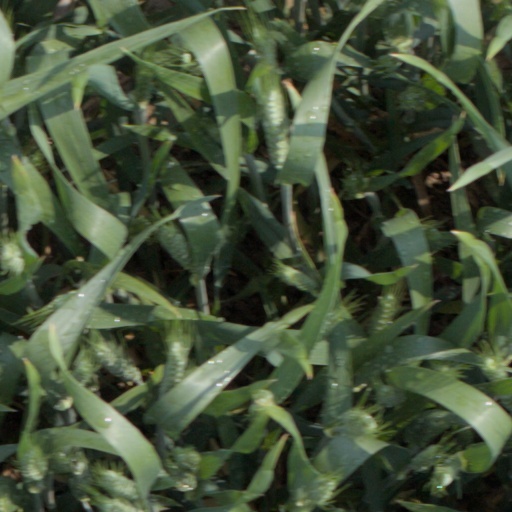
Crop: wheat